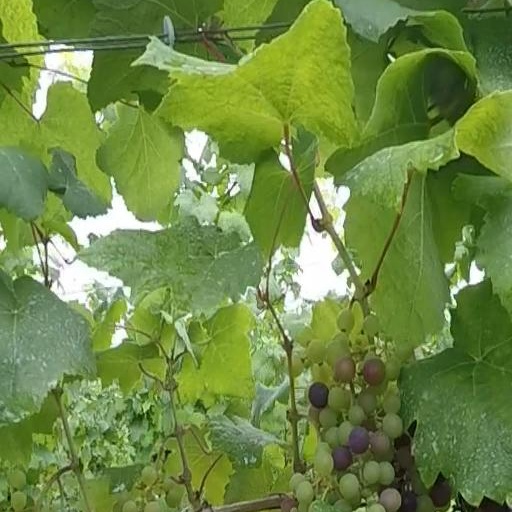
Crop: grape